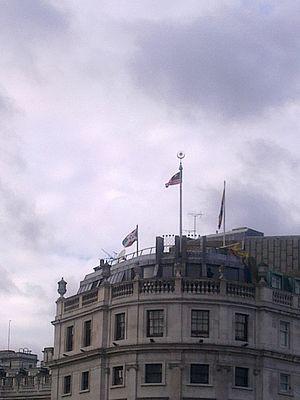
Cet article liste les représentations diplomatiques du Burundi à l'étranger, en excluant les consulats honoraires. Le Burundi est membre de l'ONU, de l'Union africaine, de la Banque africaine de développement et de la Cour pénale internationale. Les relations du Burundi avec ses voisins ont souvent été touchés par des problèmes de sécurité. Des centaines de milliers de réfugiés burundais ont à plusieurs reprises rejoint le Rwanda, la Tanzanie et la République démocratique du Congo en raison de la guerre civile burundaise. La plupart d'entre eux, plus de 340 000 depuis 1993, se sont exilés en Tanzanie. Certains groupes rebelles burundais ont utilisé les pays voisins comme bases pour leurs activités armées. L'embargo placé en 1993 sur le Burundi par les autres États de la région a causé des tensions mais la levée de ce dernier en 1999 a considérablement amélioré les relations bilatérales du Burundi.